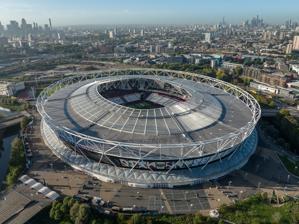
Building: London Stadium
Country: United Kingdom
Year built: 2012
Multi-purpose stadium in Stratford, London, England London Stadium View of the stadium in October 2022 Former names Olympic Stadium (2012) The Stadium at Queen Elizabeth Olympic Park (2013–2016) Location Queen Elizabeth Olympic Park , Stratford London , E20 Public transit Stratford Stratford International Pudding Mill Lane Owner E20Stadium LLP ( London Legacy Development Corporation ) (LLDC) Operator E20Stadium LLP / Stadium 185 Ltd. Capacity 62,500 (regulated capacity) 68,013 (seated capacity) 80,000 (concerts) Field size 105 by 68 metres (114.8 yd × 74.4 yd) Surface Grass ( Desso GrassMaster ) Track (Mondotrack/WS, 9 Lanes) Construction Broke ground 22 May 2008 ; 16 years ago ( 2008-05-22 ) Built 22 May 2008 ( 2008-05-22 ) – 29 March 2011 ( 2011-03-29 ) Opened 5 May 2012 ; 12 years ago ( 2012-05-05 ) Renovated 2013–2016 Construction cost £486 million (£852 million in 2025 pounds ) £274 million (2013–16 renovations) Architect Populous (formerly HOK Sport), led by Philip Johnson Project manager Savills Structural engineer Buro Happold Services engineer M-E Engineers General contractor Balfour Beatty Main contractors Sir Robert McAlpine Tenants UK Athletics (2015–present) West Ham United (2016–present) Website Venue Website The London Stadium (formerly and also known as the Olympic Stadium and the Stadium at Queen Elizabeth Olympic Park ) is a multi-purpose outdoor stadium at Queen Elizabeth Olympic Park in the Stratford district of London . It is located in the Lower Lea Valley , 6 miles (10 km) east of central London. The stadium was constructed specifically for the 2012 Summer Olympics and 2012 Summer Paralympics , serving as the athletics venue and as the site of their opening and closing ceremonies. Following the Games, it was rebuilt for multi-purpose use and now serves primarily as the home of Premier League club West Ham United , who played at the Boleyn Ground before moving to the stadium in 2016. Land preparation for the stadium began in mid-2007, with the construction officially starting on 22 May 2008. The stadium held its first public event in March 2012, serving as the finish line for a celebrity run organised by the National Lottery . Holding 80,000 for the Olympics and the Paralympics, it re-opened in July 2016 with 66,000 seats, but with capacity for football limited to 60,000 under the terms of the lease. The decision to make West Ham United the main tenants was controversial, with the initial tenancy process having to be rerun. The stadium hosted the 2017 IAAF World Championships and 2017 World Para Athletics Championships (the first time both events were held in the same location in the same year). It hosts a round of the IAAF Diamond League each year, known as the London Grand Prix , sometimes called the London Anniversary Games. It also hosted several 2015 Rugby World Cup matches. The stadium can also hold concerts with up to 80,000 spectators and, due to its oval shape and relocatable seating, was deemed to have the potential to host other sports such as baseball and cricket . In June 2019, it hosted the first regular-season U.S. Major League Baseball (MLB) game in Europe in which historic American League rivals the Boston Red Sox and the New York Yankees played a two-game series. MLB returned to London Stadium in June 2023 with a two-game series between National League rivals , the Chicago Cubs and St. Louis Cardinals . The Philadelphia Phillies and the New York Mets , also of the National League, contested the third "London Series" in 2024, with a fourth scheduled in 2026. Entertainment wise, The Weeknd 's After Hours til Dawn Tour broke two records at the stadium including the highest single night attendance of any show at London Stadium with over 80,000 people, and a total of 159,574 people over the span of two days. Design and construction The stadium in July 2012 Olympic design Design brief During London's bid for the games, promotional materials featured a main stadium with a roof "designed to wrap itself around the venue like muscles supporting the body"; however, at that time there had been no formal design brief agreed. While the bidding process was ongoing, West Ham had talks with the ODA about contributing to the development of a multi-purpose stadium, should London win the bid. The government preferred to produce a brief for an athletics-only stadium that would be largely disassembled after the games, with the lower tier remaining in place as a permanent athletics facility to replace the Crystal Palace National Sports Centre . With the original Olympic design finalised and being built, the government had a change of heart, and a bidding process was launched for post-Olympic tenants. On 13 October 2006, the London Organising Committee of the Olympic and Paralympic Games (LOCOG) confirmed that it had selected Sir Robert McAlpine and Populous with whom to start exclusive negotiations to fulfil the eventual design-and-build contract of the new Olympic Stadium after no other organisations met the bidding criteria. The stadium design was launched on 7 November 2007. Original structure details Construction of the stadium commenced three months early in May 2008, after the bowl of the structure had been excavated and the area cleared. The building of the stadium was completed in March 2011 reportedly on time and under budget, with the athletics track laid in October 2011. Exploded view of the stadium's layers The stadium's track-and-field arena is excavated out of the soft clay found on the site, around which is permanent seating for 25,000, built using concrete "rakers". The natural slope of the land is incorporated into the design, with warm-up and changing areas dug into a semi-basement position at the lower end. Spectators enter the stadium via a podium level , which is aligned with the top of the permanent seating bowl. A lightweight demountable steel and pre-cast concrete upper tier was built up from this "bowl" to accommodate a further 55,000 spectators. Olympic Stadium interior The stadium is made up of different tiers; during the Games, the stadium was able to hold 80,000 spectators. The base tier, which allows for 25,000 seats, is a sunken elliptical bowl that is made up of low-carbon-dioxide concrete; this contains 40 per cent less embodied carbon than conventional concrete. The foundation of the base level is 5,000 piles reaching up to 20 metres (66 ft) deep. There are a mixture of driven cast in situ piles, continuous flight auger piles, and vibro concrete columns . The second tier holds 55,000 seats and measures 315 by 256 m (344 by 280 yd) and is 60 m (197 ft) high. The stadium contains just under a quarter of the steel as the Olympic Stadium in Beijing for the 2008 Summer Olympics , approximately 10,700 tonnes (10,500 long tons; 11,800 short tons). In addition to the minimal use of steel, which makes it 75 per cent lighter, the stadium also uses high-yield large diameter pipes that were surplus on completion of North Sea gas pipeline projects in its compression truss, recycled granite , and many of the building products were transported using trains and barges rather than by lorry. Olympic Stadium during the 2012 Summer Olympics A wrap, funded by Dow Chemical Company to be able to advertise on it until 26 June 2012, covered the exterior during the Olympics. The wrap was made from polyester and polyethene and printed using UV curable inks. The wrap was made of pieces of material covering 20 metres (66 ft) high and 900 metres (1,000 yd) in length. The final design for the wrap consisted of 2.5-metre-wide (8 ft 2 in) fabric panels, twisted at 90-degree angles to allow entry to the stadium at the bottom of the structure, and held in place with tensioned cables. To allow for fast on-site assembly, compression truss and roof column connections were bolted; this enabled easy disassembling of the roof structure after the closing ceremonies. The cable-supported roof structure covered approximately two-thirds of the stadium's seating. Reaching 70 metres (230 ft) above the field of play, its roof held 14 lighting towers that collectively contained a total of 532 individual 2 kW floodlight lamps. The lights were first officially switched on in December 2010 by Prime Minister David Cameron and London Mayor Boris Johnson . During the games, the towers were fitted with additional ceremony lighting, and four of towers held large temporary video screens. Stadium interior Lighting paddles were connected to every seat (left) to create a variety of effects (right). The stadium was equipped with a nine lane Mondo 400 metres (440 yards) athletics track. The turf in the stadium was grown in Scunthorpe and was a mix of perennial ryegrass, smooth stalk meadow grass, and fescue grass seeds. It took 360 rolls of grass to cover the infield and was laid in March 2011. The track was designed by Italian company Mondo and when installed was their latest version of the Mondotrack FTX. The stadium's 80,000 seats had a black-and-white 'fragment' theme that matched the overall branding design used by LOCOG for London 2012. The lines all centred on the finish line on the track. The seats were made in Luton and were fitted between May and December 2010. During the Games, the Stadium's grandstands contained a lighting system developed by Tait Technologies that allowed them to function as a giant video screen. Individual "paddles" containing nine LED pixels each were installed between each seat, which were controlled via a central system to display video content wrapped around the stadium. The system was primarily intended for use during the ceremonies of the Olympics and Paralympics. This technology was also adopted for the Pyeongchang Olympic Stadium , which hosted the 2018 Winter Olympics . Playing surface The red Mondo 400-metre (440 yd) athletics track used for the London 2012 games was laid in August 2011, possessed nine lanes, and was 13.5 mm (0.5 inches) thick. It used two vulcanised rubber layers, one of which was a cushioning underside with elongated diamond-shaped cells, which allowed them to flex in any direction. During the four London 2012 ceremonies, the track was protected via synthetic covering. For the stadium's transformation, the track was protected from construction work for the 2015 events by covering it with a plastic sheet layer and burying it under 75 cm (2 ft 6 in) of soil. The Mondotrack surface was removed in early 2016 and a new surface, using 17,000 square metres (20,000 sq yd) of the improved Mondotrack/WS, was laid that May. Some of the original running track, mostly from the home straight , was kept so that it could be sold and auctioned to the public to raise money for the operation of the stadium and its neighbouring community track. The grass playing field was lengthened by several metres at either end for the 2015 rugby matches to fit a suitably-sized rugby/football pitch. It was reseeded with a Desso GrassMaster artificial-natural hybrid pitch approved for Premier league matches of 105 by 68 metres (115 by 74 yd), ready for West Ham United, complete with under-soil heating . In football configuration, the pitch is surrounded by artificial turf and carpeting that covers the exposed sections of the running track. Response Initially, the stadium design received a mixed response from the media, with reviews ranging from "magnificent" to the derisory "bowl of blancmange ". The design was promoted as an example of "sustainable development", but some architecture critics have questioned both its aesthetic value and suitability as a national icon – especially when compared with Beijing National Stadium . For example, Ellis Woodman, Building Design ' s architecture critic, said of the design: "The principle of it being dismountable is most welcome... it demonstrates an obvious interest in establishing an economy of means and as such is the antithesis of the 2008 Olympic stadium in Beijing. But while that's an achievement, it's not an architectural achievement. In design terms what we're looking at is pretty underwhelming." He went on to criticise the procurement and design processes – stating of the latter that it should have been subject to an architectural competition. This view was echoed by Tom Dyckhoff, The Times ' s architecture critic, who described the design as "tragically underwhelming" and commented that the "architecture of the 2008 and 2012 Olympics will, in years to come, be seen by historians as a "cunning indicator of the decline of the West and the rise of the East". Despite the criticism, the Olympic Stadium was nominated for the 2012 Stirling Prize in architecture losing out to the Sainsbury Laboratory at the University of Cambridge . Amanda Baillieu writing in Building Design challenged the designer's claims that the stadium is environmentally sustainable and good value for money. Instead, it is asserted that the reality will be the opposite. In particular, she claimed that: the temporary roof could not be reused to cover the permanent 25,000 seating area given the difference in size. it is unlikely that the removed seating would be wanted for any other event e.g., the Glasgow Commonwealth Games ; and the costs involved in dismantling the stadium—and surrounding "pods"—has not been factored into the estimated cost. The cost was £537 million, as compared with the 1908 Olympic Stadium cost of £60,000 (£5.6 million in 2010). Stadium island Olympic Stadium site under construction in October 2009 The stadium site is on former industrial land between the River Lea (which rejoins the Navigation below Old Ford Lock ), the City Mill River , and the Old Pudding Mill River, parts of the Bow Back Rivers . Another branch of this system, St Thomas' Creek, 200 metres (660 feet) to the south, completes an "island" surrounded by water. 200 metres (660 feet) to the east is the Waterworks River ; with the London Aquatics Centre on its eastern bank. This "island" site for the stadium lies at the southern end of the Olympic Park . To make room for its construction, the already partially obstructed Pudding Mill River, a short channel of the Lea that ran from the west side of the stadium south-eastwards across the site, was filled in. Post-Olympic redevelopment Dennis Hone, chief executive of the LLDC, revealed in November 2012 that the stadium would not meet its reopening deadline of 2014. Instead, it would reopen in August 2015 and retain a capacity of around 50,000 for athletic events. Following the granting, in March 2013, of a 99-year tenancy to West Ham United , the E20 LLP , a joint organisation by the London Legacy Development Corporation and Newham Council were specifically set-up to oversee the redevelopment of the stadium into a UEFA Category 4 venue seating 66,000 spectators. The reconfiguration saw work on a new roof, corporate areas, toilets, concessions and retractable seating. West Ham contributed £15 million and Newham Council £40 million for the work to be carried out with the LLDC and the British Government making up the rest. Approval was granted for the installation of retractable seating on all sides of the stadium and an 84-metre (92 yd) transparent roof. Olympic Stadium during its renovation, prior to the fitting of the roof and floodlights. Balfour Beatty were initially contracted to construct the new roof for £41 million; in January 2014 they were awarded a £154 million tender, which includes the earlier contract for the roof, to complete the stadium's transformation works. Imtech G&H were awarded a £25 million contract to carry out electrical and plumbing work. Paul Kelso, working for Sky News , discovered in September 2014 that the cost of the conversion of the stadium may rise by £15 million, due to additional work to strengthen the structure, to allow it to support the new roof. It was revealed neither West Ham United nor the taxpayer would have to meet the additional cost as Balfour Beatty would contribute with the remainder funded from the existing LLDC transformation budget of the Olympic Park. In October 2014, the LLDC contributed a further £35.9 million towards the project with the funding coming from reserves and income generated by other means. Work commenced on 13 August 2013 with the removal of 25,000 seats and the grass from the field of play. The athletics track was covered with a 75 cm (2 ft 6 in) layer of recycled concrete to protect it during the heavy lifting. In November 2013 work commenced to remove the fourteen floodlight panels as part of the £200 million conversion of the stadium. In March 2015 work began on installing the 14 new floodlights. Each floodlight panel is 18 metres (59 ft) tall and weighs 45 tonnes (44 long tons; 50 short tons), and sits 30 metres (98 ft) above the stadium's floor, suspended from the roof rather than sitting on top. As the floodlight work began, work on a steel halo structure that encircles the stadium, containing 96 turnstiles, catering and toilet facilities, concluded. Panoramic picture of the interior of the London Stadium The black-and-white seating design from the Olympics was replaced with a white, blue and claret design. The new design includes West Ham's name on the East Kop Stand and symbolic crossed hammers on all lower-tier stands, and the retention of the 2012 shard design on the upper tier, albeit in new colouring to match the stadium's anchor tenant. Work continued through 2016 to transform the stadium into a home for West Ham, with the club's colours and giant model West Ham shirts added to the stadium concourse. A West Ham store and coffee shop was opened on 23 June. In February 2019, it was announced that the East Stand would be renamed in honour of Billy Bonds . In an attempt to make the London Stadium more like their home ground, in April 2019 a £250,000 claret-coloured pitch surround was announced and installed. In February 2020, West Ham announced planned alterations to the stadium introducing two new lower-tier stands moving supporters closer to the pitch, many by more than four metres (13 feet). In March 2020, West Ham opened a sensory room in the stadium for fans. On 6 April 2022, West Ham announced that the capacity for football matches will be bumped from 60,000 to 62,500 and the lower tier of the west stand is to be reconfigured to make the stadium more football-oriented. The redevelopment meant an increase of the overall capacity to 68,013. In December 2023, the news media suggested that West Ham United are considering a way to utilize the entire capacity for their matches. Community track Following the demolition of the 2012 warm-up track and to comply with IAAF rules requiring one at Construction Category 1 facilities, a new six-lane community track (eight-lane on the straights) has been created immediately adjacent to the south of the stadium. Since 2017, the track is home to Newham and Essex Beagles Athletic Club and is open for around 250 days of the year. The construction of the track was funded by a grant from the London Marathon Trust. History London 2012 David Rudisha of Kenya setting a World Record for the 800 metres in the Olympic final. The Olympic Stadium hosted its first public event on 31 March 2012, serving as the finish line for the National Lottery Olympic Park Run . Five thousand participants (including celebrities, British athletes and members of the public who won a lottery draw) took part in a 5-mile (8 km) run around Olympic Park. Participants entered the Olympic Stadium to the theme from Chariots of Fire to run the final 300 metres (330 yd) on its track. The stadium hosted two warm-up events for the London 2012 Olympic and Paralympic Games as part of the London Prepares series . The venue hosted the British Universities Athletics Championships and the London Disability Grand Prix in May 2012. On 5 May around 40,000 people attended an event entitled "2012 Hours to Go: An Evening of Athletics and Entertainment". The evening was hosted by Gabby Logan and Vernon Kay . The special guests joining Logan and Kay were Jon Culshaw , Melanie C , Hugh Bonneville , Chipmunk , and Jack Whitehall . Niamh Clarke-Willis, a nine-year-old, was chosen to open the stadium ceremonially. During the London Disability Grand Prix, Paul Blake ( T36 , 1500 metres ), Hannah Cockroft ( T34 , 100 metres ), Michael McKillop ( T37 , 1500 metres ), and Richard Whitehead ( T42 , 200 metres ) all set new world records . The stadium also hosted the athletics events of the UK School Games . The stadium hosted both the opening and closing ceremonies at the 2012 Olympic Games. During the Athletics events of the Olympic Games , David Rudisha broke his own world record for the 800 metres to become the first man to run the distance in under 1 minute 41 seconds. In the 4 × 100 metres relay the team from Jamaica also broke their own world record from the 2011 World Championships by two-tenths of a second. The United States women's 4 × 100 metres team beat the previous best set by East Germany in 1985, recording a time of 40.82 seconds to set a new world record . Olympic records were set by Usain Bolt , who ran the second-fastest 100 metres , Renaud Lavillenie in the Pole vault by 1 cm (0.39 inches), Sally Pearson recorded a record time in the 100 metres hurdles and Tatyana Lysenko set a new mark in the Hammer . The stadium also hosted both the opening and closing ceremonies of the 2012 Paralympic Games. Over the course of the Paralympic Games athletics events , world records were set on the track by; Oxana Boturchuk Martina Caironi , Chen Junfei , El Amin Chentouf , China, Libby Clegg , Arnu Fourie , Marie-Amelie le Fur , Terezinha Guilhermina , Mahmoud Khaldi , Samwel Mushai Kimani , Walid Ktila . Liang Yongbin , Rosemary Little , Liu Ping , Liu Wenjun , Gunther Matzinger , Michael McKillop , Mateusz Michalski , Yohansson Nascimento , Oscar Pistorius , David Prince , Evgenii Shvetcov , South Africa, Leo Pekka Tahti , Abraham Tarbei , Iurii Tsaruk , Richard Whitehead , Abderrahim Zhiou , Zhu Daqing , and Zhou Guohua . Multiple World Records on the track were set by Yunidis Castillo , Assia El Hannouni , Evan O'Hanlon , Jason Smyth , Fanie van der Merwe , and Marlou van Rhijn . In the field events, world records were set by Hani Alnakhli , Alexey Ashapatov , Aigars Apinis Lahouari Bahlaz , Mohamed Berrahal , Kelly Cartwright , Yanlong Fu , Leonardo Diaz , Zeljko Dimitrijevic , Tanja Dragic , Najat El Garraa , Javad Hardani , Todd Hodgetts , Jun Wang , Maroua Ibrahmi , Juan Yao , Mohsen Kaedi , Mohammad Khalvandi , Gocha Khugaev , Karolina Kucharczyk , Assunta Legnante , Maciej Lepiato , Liu Fuliang , Drazenko Mitrovic , Azeddine Nouiri , Katarzyna Piekart , Mariia Pomazan , Nikita Prokhorov , Qing Wu , Markus Rehm , Raoua Tlili , Wang Yanzhang , Zhu Pengkai , and Oksana Zubkovska . Multiple records were set in the field by Dong Xia , Birgit Kober , Na Mi , Yang Liwan , and Wang Zhiming . Bidding and award for post-Olympics use The decision on how to use the stadium after the Olympics went through two rounds of bidding: the first was rejected [ by whom? ] on 11 October 2011, after concerns had emerged about European Union competition law and particularly the risk of illegal state aid. First tenancy process The Olympic Park Legacy Company (OPLC) set five criteria: that the new tenant should produce a viable long-term solution that provided value for money, secure a partner with the expertise to operate a legacy solution, [ clarification needed ] reopen the stadium as quickly as possible, allow flexible usage, and make the stadium a distinctive physical symbol that supported regeneration. After receiving and pre-screening over 100 expressions of interest, the formal bidding process of selecting the post-Olympics user of the stadium opened on 18 August 2010. It ran until 30 September, after which the OPLC drew up a shortlist, to select a tenant by the end of the financial year (31 March 2011). On 12 November 2010, it was announced that two bids had been shortlisted for the stadium post-Olympics. They were a joint bid from Tottenham Hotspur and Anschutz Entertainment Group (AEG), and a second bid from West Ham United and Newham Council . Bids The legacy plan for the stadium had involved converting it into a 25,000- to 30,000-seat athletics stadium with a sports training, science and medicine centre after the 2012 Paralympics. Media reports, however, suggested that several potential tenants were interested in moving to the stadium after the games. Media speculation and expressions of interest that did not result in bids included: the England and Wales Cricket Board and Kent County Cricket Club ; Middlesex County Cricket Club , Essex County Cricket Club : Wasps RFC ; Saracens R.F.C. ; London Skolars R.L.F.C. ; Major League Baseball ; the National Football League , which had been looking at the potential of a franchise in London; and Leyton Orient F.C. Bid 1: AEG and Tottenham Hotspur These joint bidders had each separately expressed interest in the venue but submitted a joint bid. AEG is the company that redeveloped the loss-making Millennium Dome exhibition venue in Southeast London into the profitable music venue The O 2 . On 26 July 2010, it was rumoured that Tottenham might be interested in taking over the stadium after the Games. The club had plans to build a new stadium adjacent to their then-current ground as part of the Northumberland Development Project (which eventually came to fruition in 2019), but the planning application and the funding for that development were proving difficult for the club, making the Olympic Stadium a viable option. Bid 2: Newham Council and West Ham United After the acquisition of West Ham United in 2010 by David Gold and David Sullivan , the new owners expressed their desire to make the stadium the club's new home. With Mayor Boris Johnson expressing his desire for a football club to take it over after the 2012 Olympics and Paralympics, this seemed the most likely option. At the opening of the formal bid process, West Ham United were considered favourites once they withdrew their initial opposition to keeping the running track in place, as well as planning a £100 million conversion to create a 66,000 capacity venue, which would also host international football, international athletics, as well as Essex County Cricket Club , international Twenty20 cricket matches, NFL games, and Live Nation events. Decision, review, and cancellation On 11 February 2011, the Olympic Park Legacy Company (OPLC) unanimously selected West Ham United and Newham Council as the preferred bidders to take over the stadium after the 2012 Games. But Leyton Orient , a lower league team who are geographically the nearest professional football club to the London Stadium, complained that as it was so close to their own ground, West Ham's occupancy of it would breach F.A. rules and could even force them into bankruptcy. On 3 March 2011, West Ham United's proposed move to the stadium was approved by the British Government and London Mayor Boris Johnson . Tottenham Hotspur F.C. and Leyton Orient F.C. applied for a judicial review to overturn the Olympic Park Legacy Company's (OPLC) decision; however, this appeal was rejected in June 2011. Tottenham Hotspur appealed the decision not to have a review on 29 June 2011. The OPLC announced on 5 July 2011 that an independent review into the awarding of the Olympic Park Stadium to West Ham United was to be carried out following the discovery on 30 June 2011 that an employee, Dionne Knight had been engaged by West Ham United to carry out consultancy work relating to the stadium without permission of the OPLC. Knight had already declared to the OPLC that she was in a personal relationship with a director of West Ham United, and was suspended whilst a possible conflict of interest was investigated. On 22 August 2011, the independent investigation ruled that the process was not compromised and thus the bid process will not be reopened. On 23 August, the day before Tottenham Hotspur were due in court, they staged "intense negotiations" with the office of the Mayor of London, and looked set to drop all claims for a review and be offered funding for their own stadium. However, the next day Tottenham did attend court despite being close to striking a deal. Tottenham and Leyton Orient won a review of the decision, being told that they had an arguable case. The review was scheduled to take place on 18 October 2011. Even if Tottenham abandoned the review, due to being granted a new stadium as part of their Northumberland Development Project , Orient were expected to continue, with its owner Barry Hearn calling the decision to grant a review "a great day for the little man". However, the bid was later cancelled before the review was completed, due to a series of concerns regarding EU laws. Second tenancy process Once the original deal collapsed a new process to select a tenant was begun. The athletics legacy clause was clarified to ensure that a track remained in the stadium. West Ham immediately announced plans to become tenants. On 17 October 2011, a day before they were due in court for the judicial review to start into the original bidding process, Tottenham Hotspur ended their legal challenge about the original decision to award the stadium to West Ham United. This marked Spurs' end to their interest in the stadium. On 18 October, Leyton Orient submitted an application to the English Football League for permission for a move to the stadium. Chairman Barry Hearn said, "We are asking for a 25,000-seater stadium and we want to see if we can get around the athletics track. It has to stay, we know that. But can we build up, if not down, and see if it's possible to get it covered while we play?". In February 2012, 16 parties were interested in the stadium. In July 2012, four bidders were announced: West Ham United Intelligent Transport Services, in conjunction with Formula One . University College of Football Business (UCFB), an affiliate of Bucks New University . Essex County Cricket Club with the University of East London . In April 2012, the Olympic Park Legacy Company was dismantled, and responsibilities transferred to the newly constituted London Legacy Development Corporation (LLDC). Daniel Moylan, chairman of the LLDC, was removed by Mayor Boris Johnson on 12 September 2012, after having made changes to the leadership of the organisation that annoyed some Board members. Johnson took on the chairmanship of the corporation himself. In December 2012, West Ham were named as the preferred bidder for the stadium with a separate operator co-ordinating community and sporting use, as well as concerts and events. Leyton Orient's bid was rejected due to its commercial viability and the bid from Intelligent Transport Services, in conjunction with Formula One , was rejected for having too much speculation and uncertainty in their business plan. However, with so much public money going into the stadium and its redevelopment, the BBC learned that David Gold and David Sullivan must share any profits they make if they sell the club. West Ham were given three months to improve the terms of their deal or lose the stadium; with Johnson going with plan B without football. The two parties seemed to find common ground in February 2013, with West Ham, reportedly, agreeing to pay £2.5 million in rent per year. They additionally promised to pay back any extra cost for the roof and seats within ten years. Gold stated at the beginning of March that a deal could be complete by the middle of the month. On 22 March 2013, West Ham United secured a 99-year lease deal, with the stadium planned to be used as their home ground from the 2016–17 season. In July 2013, UK Athletics received a 50-year deal for the use of the stadium. UK Athletics will have access every year from the last Friday in June until the end of July. On 6 March, Barry Hearn of Leyton Orient stated that he would mount another legal challenge as he believed the rules set out by the LLDC had not been followed. Hearn also said he felt Leyton Orient's proposed ground share had been ignored and not properly explored. In April 2013, he was informed that his call for a judicial review had been rejected. An oral application was submitted in June 2013. On 19 September 2013, Leyton Orient lost their bid to win a judicial review into the decision to grant West Ham the tenancy of the Olympic Stadium. At the High Court, Mr Justice Lewis said the LLDC was entitled to make the decision which was not "irrational". In November 2013, it was the House of Lords ' opinion that Leyton Orient should be allowed occasional use of the stadium, with Lord Harris telling Orient and West Ham to "stop squabbling like children." Dennis Hone stated that he was in talks with Barry Hearn over occasional usage, but that it would not mean a permanent groundshare . In early December, the LLDC said that there was nothing to stop Orient from negotiating a rental agreement with whichever firm ends up running the stadium. Orient, however, would not be able to negotiate a 99-year deal like West Ham and would only have usage of the stadium when the Hammers are not playing. On 1 July 2014, Leyton Orient brought an end to their dispute with the Premier League regarding the future use of the stadium, after a confidential agreement between the two parties was reached. Supporters of various rival clubs pressed for an inquiry into the LLDC's granting of West Ham's tenancy, arguing that West Ham were being given an unfair advantage by the arrangement. However, in September 2015 the government rejected holding such an inquiry. In October 2015, the LLDC released a 207-page document with redacted sections. West Ham's annual rent was not revealed as this was seen to be commercially sensitive information. On 14 April 2016, it was revealed that West Ham will pay £2.5 million per year during a 99-year lease of the stadium but will not have to fund police, stewarding, heating, pitch maintenance, or corner flags. Barry Hearn described the deal as one his dog could have bettered. In September 2018, Lyn Garner, chief executive of the London Legacy Development Corporation, revealed that the £2.5m paid per year by West Ham did not even cover the cost of staging matches leading to increased debts in running the stadium for the 97-year remainder of their tenancy agreement. The LLDC had established a commercial subsidiary, E20, as landlords for the Stadium. E20 through their appointment of a stadium operator provide for all matchday stewarding, catering, cleaning, fabric and maintenance services – albeit that they profited through the bulk of franchise fees from catering concessions and bars. E20 and West Ham became embroiled in a protracted legal dispute in the High Court as to which elements of service were included in the annual payments under the 99-year lease, and which elements might be expected to involve an additional regular facility fee (with particular reference to West Ham wishing to replace the covering to the athletics track with one in club colours). Due to the dispute, E20 refused to open discussions on allowing the usable capacity of the stadium to increase to its full potential of seats unless these disputes were resolved to their satisfaction. However, in November 2018, both parties agreed to an out-of-court settlement, under which the annual lease payment would be uplifted as the usable capacity increased towards 66,000. Stadium operator In October 2014, The Evening Standard reported that French company Vinci SA were favourites to be given a contract to run the stadium for ten years. The company which already operates several other stadiums, including the Stade de France in Paris, had reportedly beaten off competition from other companies including Anschutz Entertainment Group who run The O 2 . In February 2015, Vinci Stadium, a subsidiary of Vinci Concessions, were appointed to manage it starting in April 2015 for a 25-year period. The company are also be responsible for the London Marathon Charitable Trust Community Track and events on the south park lawn. This is the first stadium outside France to be managed by Vinci. Vinci set up a subsidiary company called London Stadium 185 (LS185), with the 185 signifying how many medals were won by British athletes at the London Olympic and Paralympic Games. In January 2019, the London Legacy Development Corporation bought LS185 from Vinci and kept all the existing staff in place after concerns were raised in regards to costs at the venue, as it turned in a £3.5 million loss the previous year. Sport Although West Ham United are the primary tenants, the stadium's operators arrange many other events to take place there. Athletics Anniversary Games David Weir broke the World Record in the men's T54 mile On 24 January 2013, it was confirmed that the London Athletics Grand Prix , a Diamond League event, would be switched to the stadium. In February 2013, it was announced that it would also hold a Paralympic athletics event on 28 July. In April Sainsbury's were announced as sponsors and the event was renamed the "Anniversary Games". At the event, David Weir set a world record for the T54 mile. The London Grand Prix was scheduled to move permanently to the stadium in 2016. However, due to the 2015 Rugby World Cup taking place in the stadium, using the original seating configuration, the opportunity came to move the Grand Prix to the stadium a year early, again under the name of the Anniversary Games. During the 2015 events national records were set by Dafne Schippers (100 m), Dina Asher-Smith (100 m), Shara Proctor (long jump), while Georgina Hermitage (400 m T37) and Sophie Hahn (100 m T38) set world records. The Muller Anniversary Games, the fourth-anniversary event, took place in the stadium on 22–23 July 2016. The IPC Grand Prix events were incorporated alongside Diamond League events on the second day of the meet. At the event, Kendra Harrison broke the women's 100 m hurdles world record, a time which has existed for 28 years. The 2017 Muller Anniversary Games was shortened to a one-day event on Sunday 9 July 2017. Its move to an earlier time of the month was due to the 2017 World Athletics Championships The 2018 edition returned to a two-day event on its typical weekend of 21–22 July. Tom Bosworth set a world record in the 3000 metres walk . Kare Adenegan and Sophie Hahn set world record times in the T34 100 m and T38 200 m events. While Sifan Hassan set a Diamond League record in the women's mile. The 2019 event was held on 20–21 July. The 2020 event was scheduled to take place earlier on the 4–5 July. However, the event was cancelled due to the COVID-19 pandemic . The 2021 event, scheduled to be reduced to a single day and take place on 13 July was not held at the stadium. No event was held in 2022 either due to the UEFA Women's Euro 2022 and the Commonwealth Games . After a three-year hiatus, the event would return to the London Stadium as a single day event on 23 July 2023. 2017 World Athletics and World Para Athletics Championships London had bid to host the 2015 World Athletics Championships using the Olympic Stadium. It went up against Beijing's Olympic Stadium and the Polish city of Chorzów . However, the stadium had to withdraw its bid due to uncertainties arising out of the timing of the announcement of who would operate it after the Olympics, thus gifting Beijing the championships. With issues resolved over its future, London again used the stadium to bid for the 2017 World Athletics Championships . The bid was made official in August with Lord Coe personally submitting the bid a few weeks later at the 2011 World Athletic Championships in Daegu which was supported by London's Mayor Boris Johnson and the British Government . On 11 November 2011, the IAAF officially awarded the 2017 World Championships to London. The World Para Athletics Championships (formerly the IPC Athletics World Championships) were planned to take place a month before the able-bodied event and were formally confirmed for the stadium in December 2012. The 2017 able-bodied athletics event was the final track championship for Mo Farah and Usain Bolt. The World Para Athletics Championships were held between 14 and 23 July 2017, with 800,000 tickets available across 16 sessions. The IAAF World Championships followed between 4–13 August 2017 with 700,000 tickets available. 3,300 athletes from 200 countries competed for 690 medals across 245 events. 2018 Athletics World Cup In February 2018, London Stadium was announced as the venue for the inaugural Athletics World Cup . The event was held on 14 and 15 July. Football Players of West Ham United and NK Domžale before the game West Ham United play at this stadium, having moved from their former Boleyn Ground in August 2016. West Ham sold out the 50,000 season ticket allocation for the stadium by May 2016 for the 2016–17 season. The opening game for West Ham was a Europa League match against NK Domžale on 4 August 2016, which West Ham won 3–0 with the stadium sold out, albeit with a reduced capacity of 54,000 as conversion works were still being finished. The official opening match was a friendly with Juventus on 7 August with a 2–3 defeat. West Ham's first Premier League match at the stadium was against AFC Bournemouth with an attendance of 56,977. Watford were the first Premier League side to beat West Ham at the London Stadium, overcoming a two-goal deficit to beat West Ham 4–2. The 2021–22 National League play-off final between Grimsby Town and Solihull Moors to decide who wins promotion to the EFL took place at the London Stadium on 5 June 2022, with the ground standing in for Wembley Stadium the regular venue. The stadium hosted the 2023 Sidemen Charity Match on 9 September 2023. The stadium hosted its first ever international football match on 22 March 2024 between Spain and Colombia , drawing a crowd of 44,000. Crowd control Stewards (in yellow jackets) within a group of West Ham United supporters The stadium during the EFL Cup match between West Ham and Chelsea (26 October 2016). At the beginning of the 2016–17 season, West Ham's games were marred by instances of crowd trouble. In a match against Bournemouth on 21 August, some fans arrived with tickets for seats that did not exist. Fighting also occurred between rival supporters outside the stadium. On 26 August, during a Europa League game against FC Astra Giurgiu , fighting broke out in the stadium with a supporter being arrested on suspicion of causing actual bodily harm . Against Watford, rival fans fought following poor crowd segregation. On 1 October 2016, against Middlesbrough three people were arrested as violent clashes occurred. On 22 October 2016, against Sunderland rival fans confronted each other as Sunderland fans returned to transport taking them home. By 25 October 2016, 23 banning orders had been issued to fans with nine arrests. There was further crowd trouble on 26 October 2016 during West Ham's EFL Cup fourth-round game against London rivals, Chelsea. Seven people were arrested as police introduced a ban on the sale of alcohol. Plastic bottles, seats, and coins were thrown during West Ham's 2–1 victory. Hundreds of supporters clashed and riot police entered the concourse. West Ham vice-chairman Karren Brady said any supporter identified as having taken part in the violence would receive a lifetime ban. MP Mark Field called for West Ham to play behind closed doors should any further violence occur. In October 2016, football stadium design expert, Paul Fletcher said the stadium should be demolished as he thinks the design means football fans are too far from the pitch. In December 2016, a cameraman working for Arsenal TV was punched in the face by a West Ham supporter towards the end of West Ham's 1–5 defeat by Arsenal . In March 2018, there were protests against West Ham United owner, David Sullivan at the stadium during a 3–0 home defeat to Burnley . There were four pitch invasions and Sullivan was escorted from his seat before the end of the match. Sullivan was also hit on the head by a coin thrown by one of the supporters . Karren Brady called the events "one of the most painful days" in the club's history. Following the crowd trouble, West Ham banned five supporters for life for invading the pitch. Several people who had thrown coins and other objects were also given lifetime bans. Calling the scenes at the stadium a "disgrace", London mayor, Sadiq Khan said that the crowd trouble had been organised and co-ordinated. An investigation had revealed that over a dozen fights had broken out in the ground between West Ham supporters and that 26 people had attempted to invade the pitch with 22 being stopped by stewards. There were 150 separate incidents, including 50 public order offences and 40 assaults. CCTV footage shows a co-ordinated move by a known group of individuals towards the directors' box. Measures including increased security presence and preventing fans from approaching the area holding members of the West Ham board were announced in late March. At a cost of £60,000 funded by the UK taxpayer, the provisions were planned for the next game, against Southampton . In June 2018, West Ham were charged by the FA with offences relating to crowd disturbances at the game against Burnley in March. In January 2019, West Ham were fined £100,000 for the disturbances. The Football Association investigation of the incidents was heavily critical of the stadium operators, London Stadium 185 (LS185), and found that they had left sections which were damaging to the company out of their report. As LS185 were in control of the stadium's operations and were blamed for their actions in the disturbances (including cutting the number of stewards, poor training and unsatisfactory response to pitch invasions), West Ham sought to split the fine with the company. On 31 October 2018, during West Ham's EFL Cup game against Tottenham Hotspur , further pitch invasions took place with one invader wearing a Scream mask . Other sports Cricket In May 2014 it was announced that Essex County Cricket Club had agreed to a deal "in principle" to play their Twenty20 cricket matches at the stadium. The venue was also touted as a possible venue for the 2019 Cricket World Cup . However, the venue was not included in the final fixtures list. It was not chosen due to the existing facilities running east to west which would have made the game difficult to watch, due to the setting sun, as at most cricket venues the pitch necessarily runs north to south. After investigation, it was discovered that capacity would decrease by 30,000 if they turned the facilities to a north–south alignment. The International Cricket Council additionally had concerns over potential serious injuries to players caused by the raised sand-based outfield. Baseball London Stadium in a baseball configuration for the 2019 MLB London Series . Main article: MLB London Series On 8 May 2018, Major League Baseball announced a two-year deal to host a series of baseball games at the London Stadium in 2019 and 2020. The Boston Red Sox and New York Yankees (a major rivalry in the American League ) played a two-game series at the stadium from 29 to 30 June 2019, branded as the 2019 MLB London Series .  In its baseball configuration, the London Stadium had a capacity of 66,000; plans were prepared to adjust the seating to emulate the "intimate" experience and amenities of American baseball stadiums , as well as constructing larger locker rooms akin to the clubhouses of U.S. parks. A new playing surface was overlaid on top of the stadium's existing grass. Prior to the 2019 games, it was announced that the Chicago Cubs and St. Louis Cardinals would play games at London Stadium in 2020; however, this series was ultimately cancelled as the result of the COVID-19 pandemic . The series returned in 2023 with the Cardinals hosting the Cubs on 24 and 25 June. Motorsport In November 2015 the stadium hosted the 2015 Race of Champions event. It was the first occasion since 2008 that Great Britain hosted the event, with Wembley Stadium last staging the contest in 2008. The English team of Andy Priaulx and Jason Plato won the nations cup whilst Sebastian Vettel took the Champion of Champions crown. In June 2022 the stadium hosted Monster Jam for the first time. The event returned in July 2023 along with the return of the Marvel Comics monster trucks. Rugby league The first rugby league match at the stadium was played between the England national rugby league team and the New Zealand national rugby league team on 7 November 2015, it was the second test of a three-test series between the sides. The venue also hosted the match between England and Australia as part of the 2016 Rugby League Four Nations . In June 2016, it was announced that the Stadium will form part of England's bid to host the 2021 Rugby League World Cup . Test# Date Team 1 Score Team 2 Attendance Notes 1 7 November 2015 England 2–9 New Zealand 44,393 2015 Baskerville Shield 2 13 November 2016 England 18–36 Australia 35,569 2016 Four Nations Rugby union 2015 World Cup Further information: 2015 Rugby World Cup France playing Romania at the Olympic Stadium during the 2015 Rugby World Cup In July 2012 the Olympic Park Legacy Company submitted a bid to England Rugby 2015 to host some matches of the 2015 Rugby World Cup . On 2 May 2013, it was officially announced that the Olympic Stadium was due to host four Pool matches during the World Cup and the Bronze final. The first rugby union match at the stadium took place on 29 August 2015 as part of a testing programme ahead of the World Cup. The match featured the first-ever game between the invitational Barbarians side and Samoa . The Barbarians won 27–24, with Samoa having Kane Thompson sent off for punching. The game was delayed when pitch sprinklers came on during the first half. Date Competition Home team Score Away team Attendance 29 August 2015 2015 Rugby World Cup Warm-up Barbarians 27–24 Samoa 41,039 23 September 2015 2015 Rugby World Cup Pool D France 38–11 Romania 50,626 24 September 2015 2015 Rugby World Cup Pool C New Zealand 58–14 Namibia 51,820 4 October 2015 2015 Rugby World Cup Pool D Ireland 16–9 Italy 53,187 7 October 2015 2015 Rugby World Cup Pool B South Africa 64–0 United States 54,658 30 October 2015 2015 Rugby World Cup Bronze final South Africa 24–13 Argentina 55,925 Premiership Rugby At fixture launch on 7 July 2017, it was announced that Saracens would host their annual Derby Day clash against Harlequins at the London Stadium on 24 March 2018. This was the first time since 2010 that this fixture did not take place at Wembley . The match ended in a 24–11 win for Saracens in front of a crowd of 55,329 and was the first-ever Premiership Rugby match at the stadium. The match was repeated in 2019 which ended as a 27–20 win for Saracens in front of a crowd of 42,717. Concerts Since opening in 2016 the stadium has hosted a number of concerts, with Australian rock band AC/DC playing the first concert on the venue after the Olympic Games. List of concerts showing date, headlining artist or band, name of concert or tour and opening acts Date Headlining Artist Concert or Tour Opening acts Attendance 4 June 2016 AC/DC Rock or Bust World Tour Tyler Bryant & the Shakedown 3 June 2017 Depeche Mode Global Spirit Tour The Horrors 65,191 / 65,191 16 June 2017 Guns N' Roses Not in This Lifetime... Tour The Kills Tyler Bryant & the Shakedown 17 June 2017 23 June 2017 Robbie Williams The Heavy Entertainment Show Tour Erasure 22 May 2018 The Rolling Stones No Filter Tour Liam Gallagher 25 May 2018 Florence and the Machine 15 June 2018 Beyoncé & Jay-Z On the Run II Tour — 126,443 / 126,443 16 June 2018 22 June 2018 Foo Fighters Concrete and Gold Tour Wolf Alice Frank Carter & The Rattlesnakes 23 June 2018 The Kills Slaves Starcrawlers 1 June 2019 Muse Simulation Theory World Tour Tom Morello Pale Waves 24 June 2022 Green Day Fall Out Boy Weezer Hella Mega Tour Amyl and the Sniffers 25 June 2022 Red Hot Chili Peppers Global Stadium Tour Anderson .Paak & Free Nationals Thundercat 26 June 2022 A$AP Rocky Thundercat 3 June 2023 Burna Boy Love, Damini Tour — 7 July 2023 The Weeknd After Hours til Dawn Tour Kaytranada Mike Dean 8 July 2023 20 June 2024 Foo Fighters Everything or Nothing at All Tour Wet Leg Shame 22 June 2024 Courtney Barnett Hot Milk 28 June 2025 Iron Maiden Run For Your Lives World Tour Halestorm The Raven Age Transport Rail The stadium is located in the south of Queen Elizabeth Olympic Park. Stratford and Stratford International railway stations are the main stations nearest to the Olympic Park and are roughly a 20-minute walk to the stadium. Stratford International is served by Southeastern trains on High Speed 1 offering four trains per hour to St Pancras International , as well as other services to Kent , while Stratford station has London Overground services to North, West and South London, Elizabeth line services to Shenfield , Reading , Heathrow Terminals 2 & 3 , Heathrow Terminal 5 , and is on the Great Eastern Main Line to London Liverpool Street and East Anglia. Stratford is on London Underground 's Jubilee and Central lines to Central London and the Docklands Light Railway (DLR). The DLR offers a direct service to London City Airport . In addition, Hackney Wick (London Overground) and Pudding Mill Lane (DLR) serve the stadium but may be closed during larger events due to capacity limitations. Stations nearby: Service Station(s) Lines London Overground Hackney Wick Stratford North London Line Docklands Light Railway Pudding Mill Lane Stratford Stratford International Lewisham/Canary Wharf-Stratford Stratford International–Beckton/Woolwich Arsenal London Underground Stratford National Rail Stratford Great Eastern Main Line West Anglia Main Line Lea Valley Lines Stratford International High Speed 1 Elizabeth line Stratford Elizabeth line Road The nearest public car parks for the stadium are at Westfield Stratford City , Stratford International station, and the Stratford Centre. The Queen Elizabeth Olympic Park also has several docking stations for the London Cycle Hire scheme. Bus and coach The following routes serve the London Stadium directly: Route Start End Areas 108 Lewisham bus station Stratford International station East London, South-East London, South London 308 Wanstead Clapton East London 339 Shadwell station Leytonstone station East London, North-East London 388 Elephant & Castle Stratford City bus station Central London, East London, South London A further 17 services use Stratford bus station and Stratford City bus station , which offer a network of services across East London. In addition, route 25 from City Thameslink serves Central London. National Express coach services to Stratford bus station provide a direct connection to Stansted Airport and several other routes to Essex and East Anglia . See also Lists of stadiums References